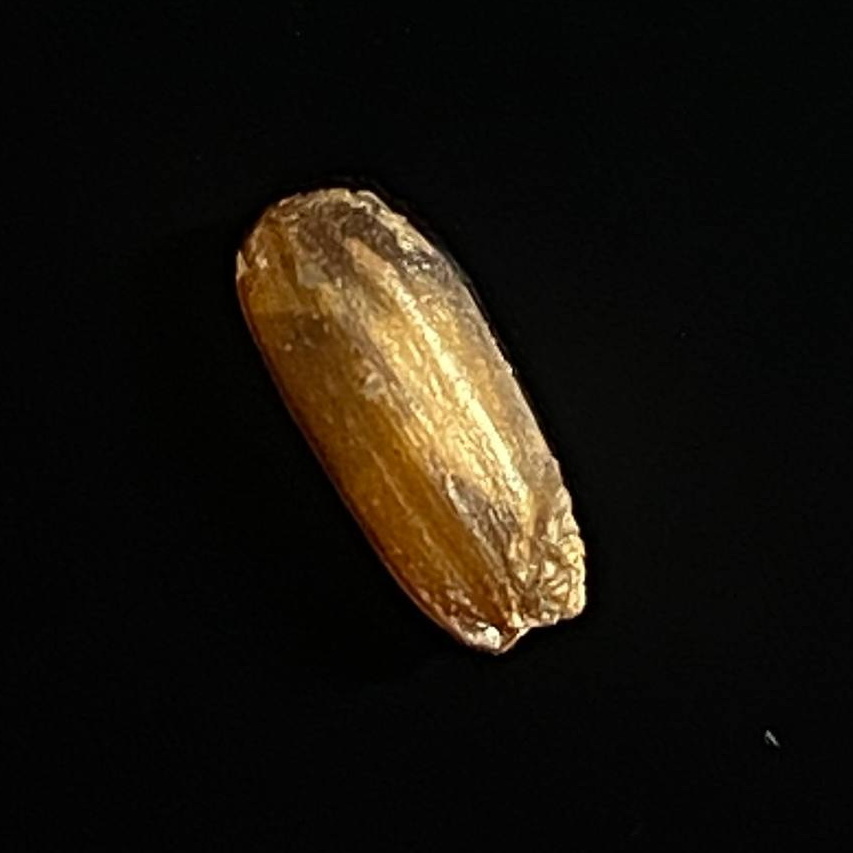
Rice variety: Lal_Biroi